Question: Please indicate a possible affordance area of the jump_skateboard that can be used for standing with feet
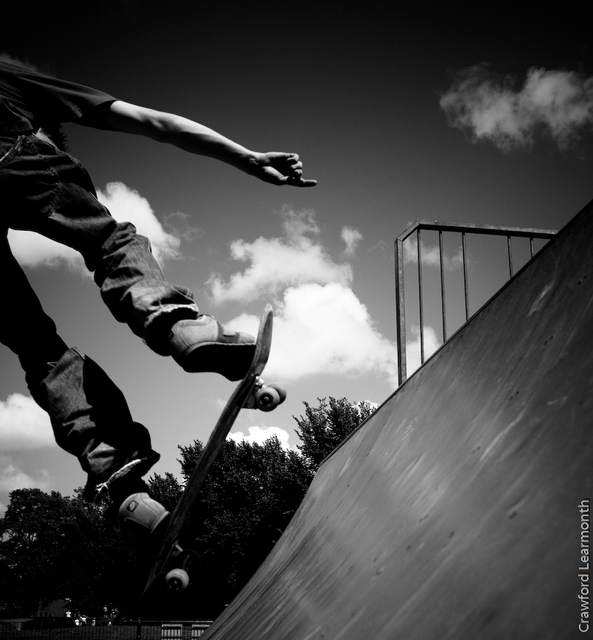
Answer: [105.5, 287, 296.5, 624]